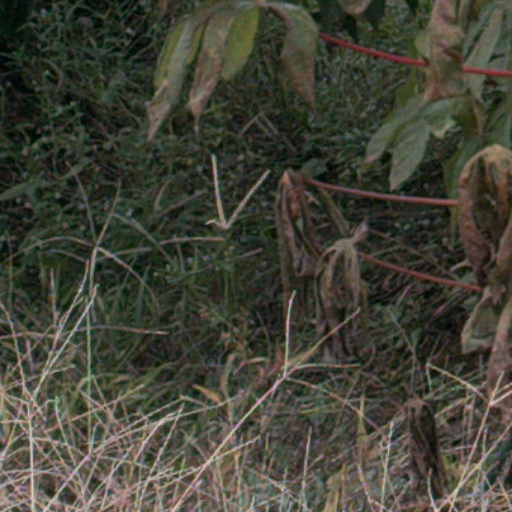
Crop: cassava